Archaeology of Malawi

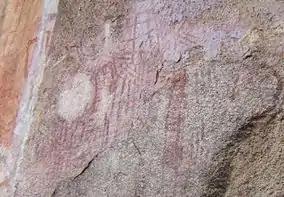
Rock art at the site of Mphunzi in the Chongoni Rock Art Area

The earliest Later Stone Age occurrences in Malawi are dated between 17,000 and 10,000 BP. Most of the Later Stone Age sites in Malawi are rock shelters, which is a pattern throughout Africa as well. The last occurrence of the Later Stone Age dates to about the 18th-19th century AD.